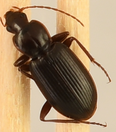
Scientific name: Calathus advena
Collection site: Rocky Mountains NEON (RMNP), plot RMNP_007